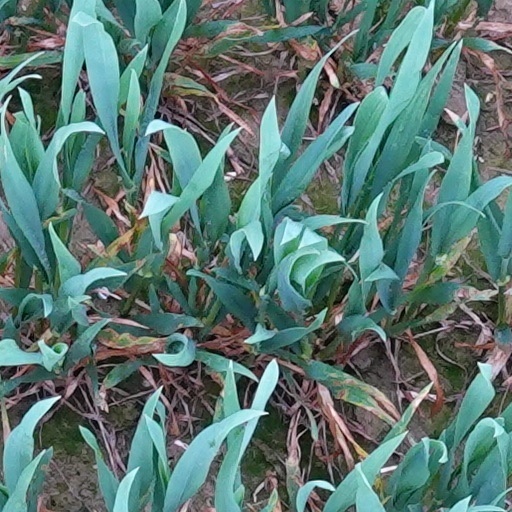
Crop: wheat